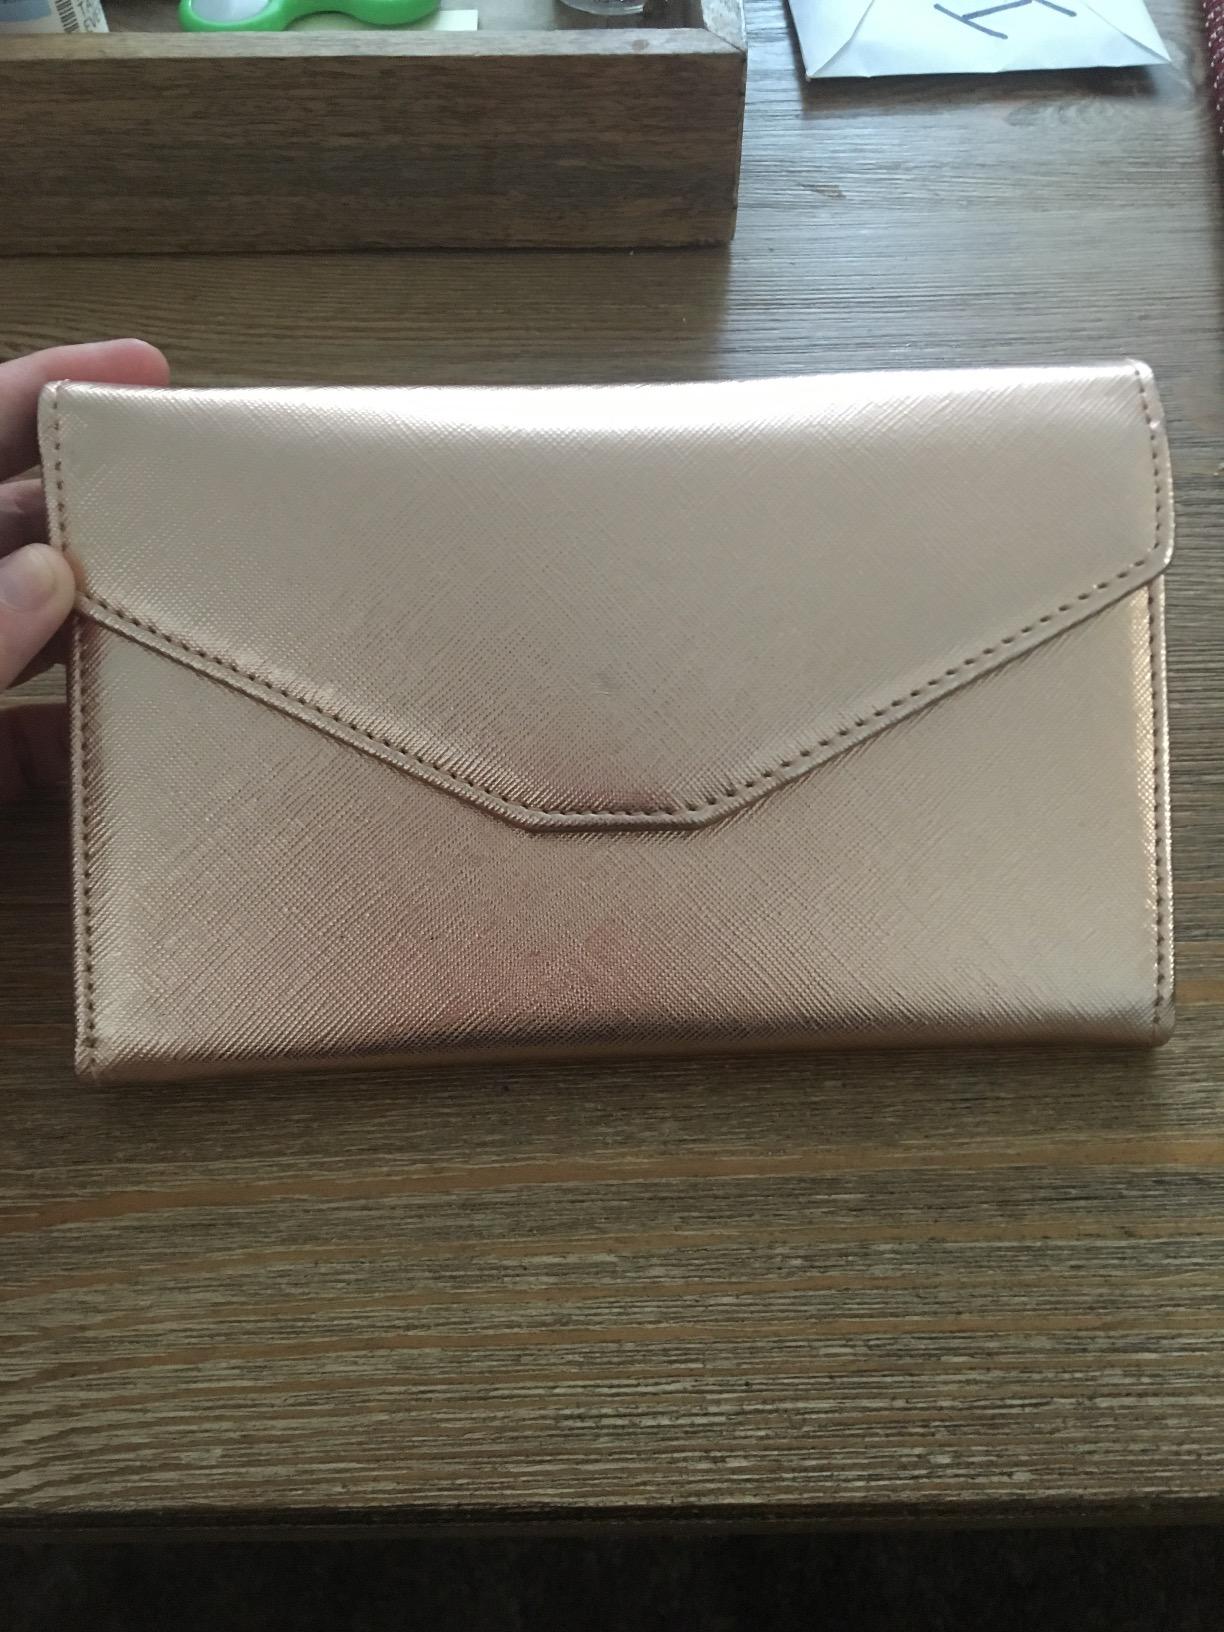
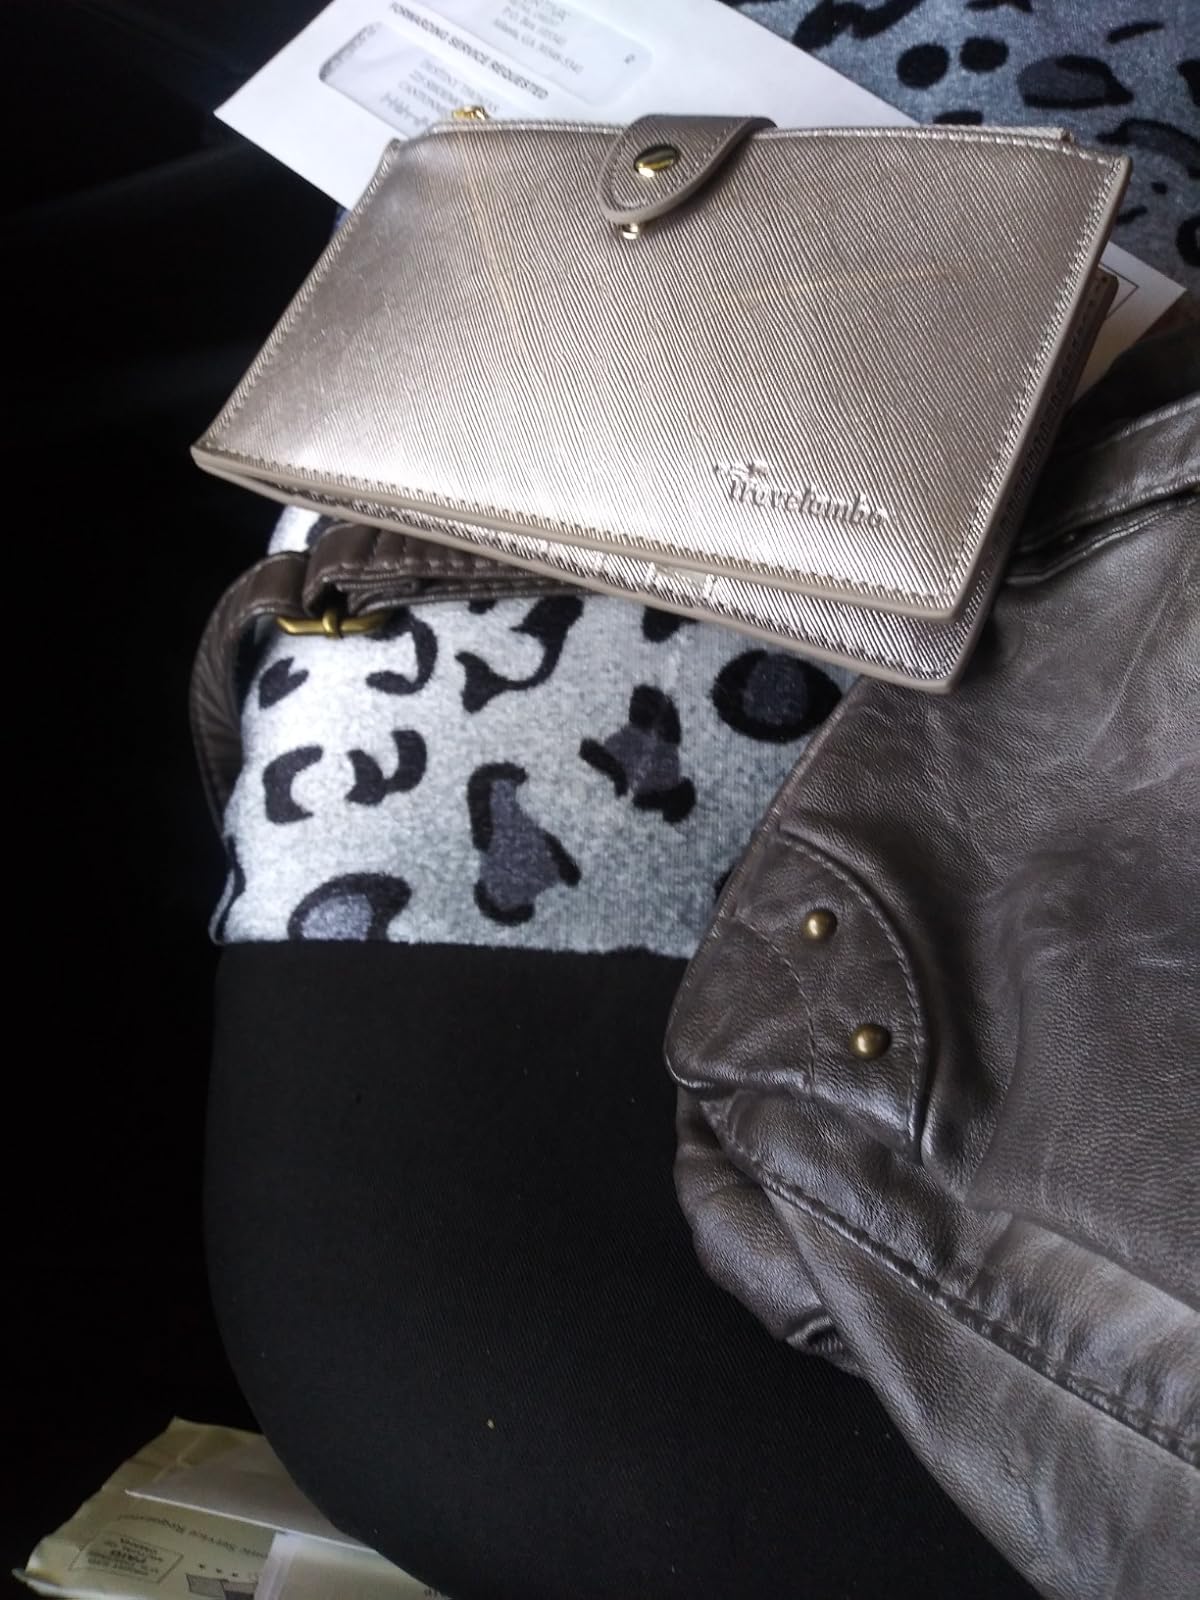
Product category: accessories_wallet
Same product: no